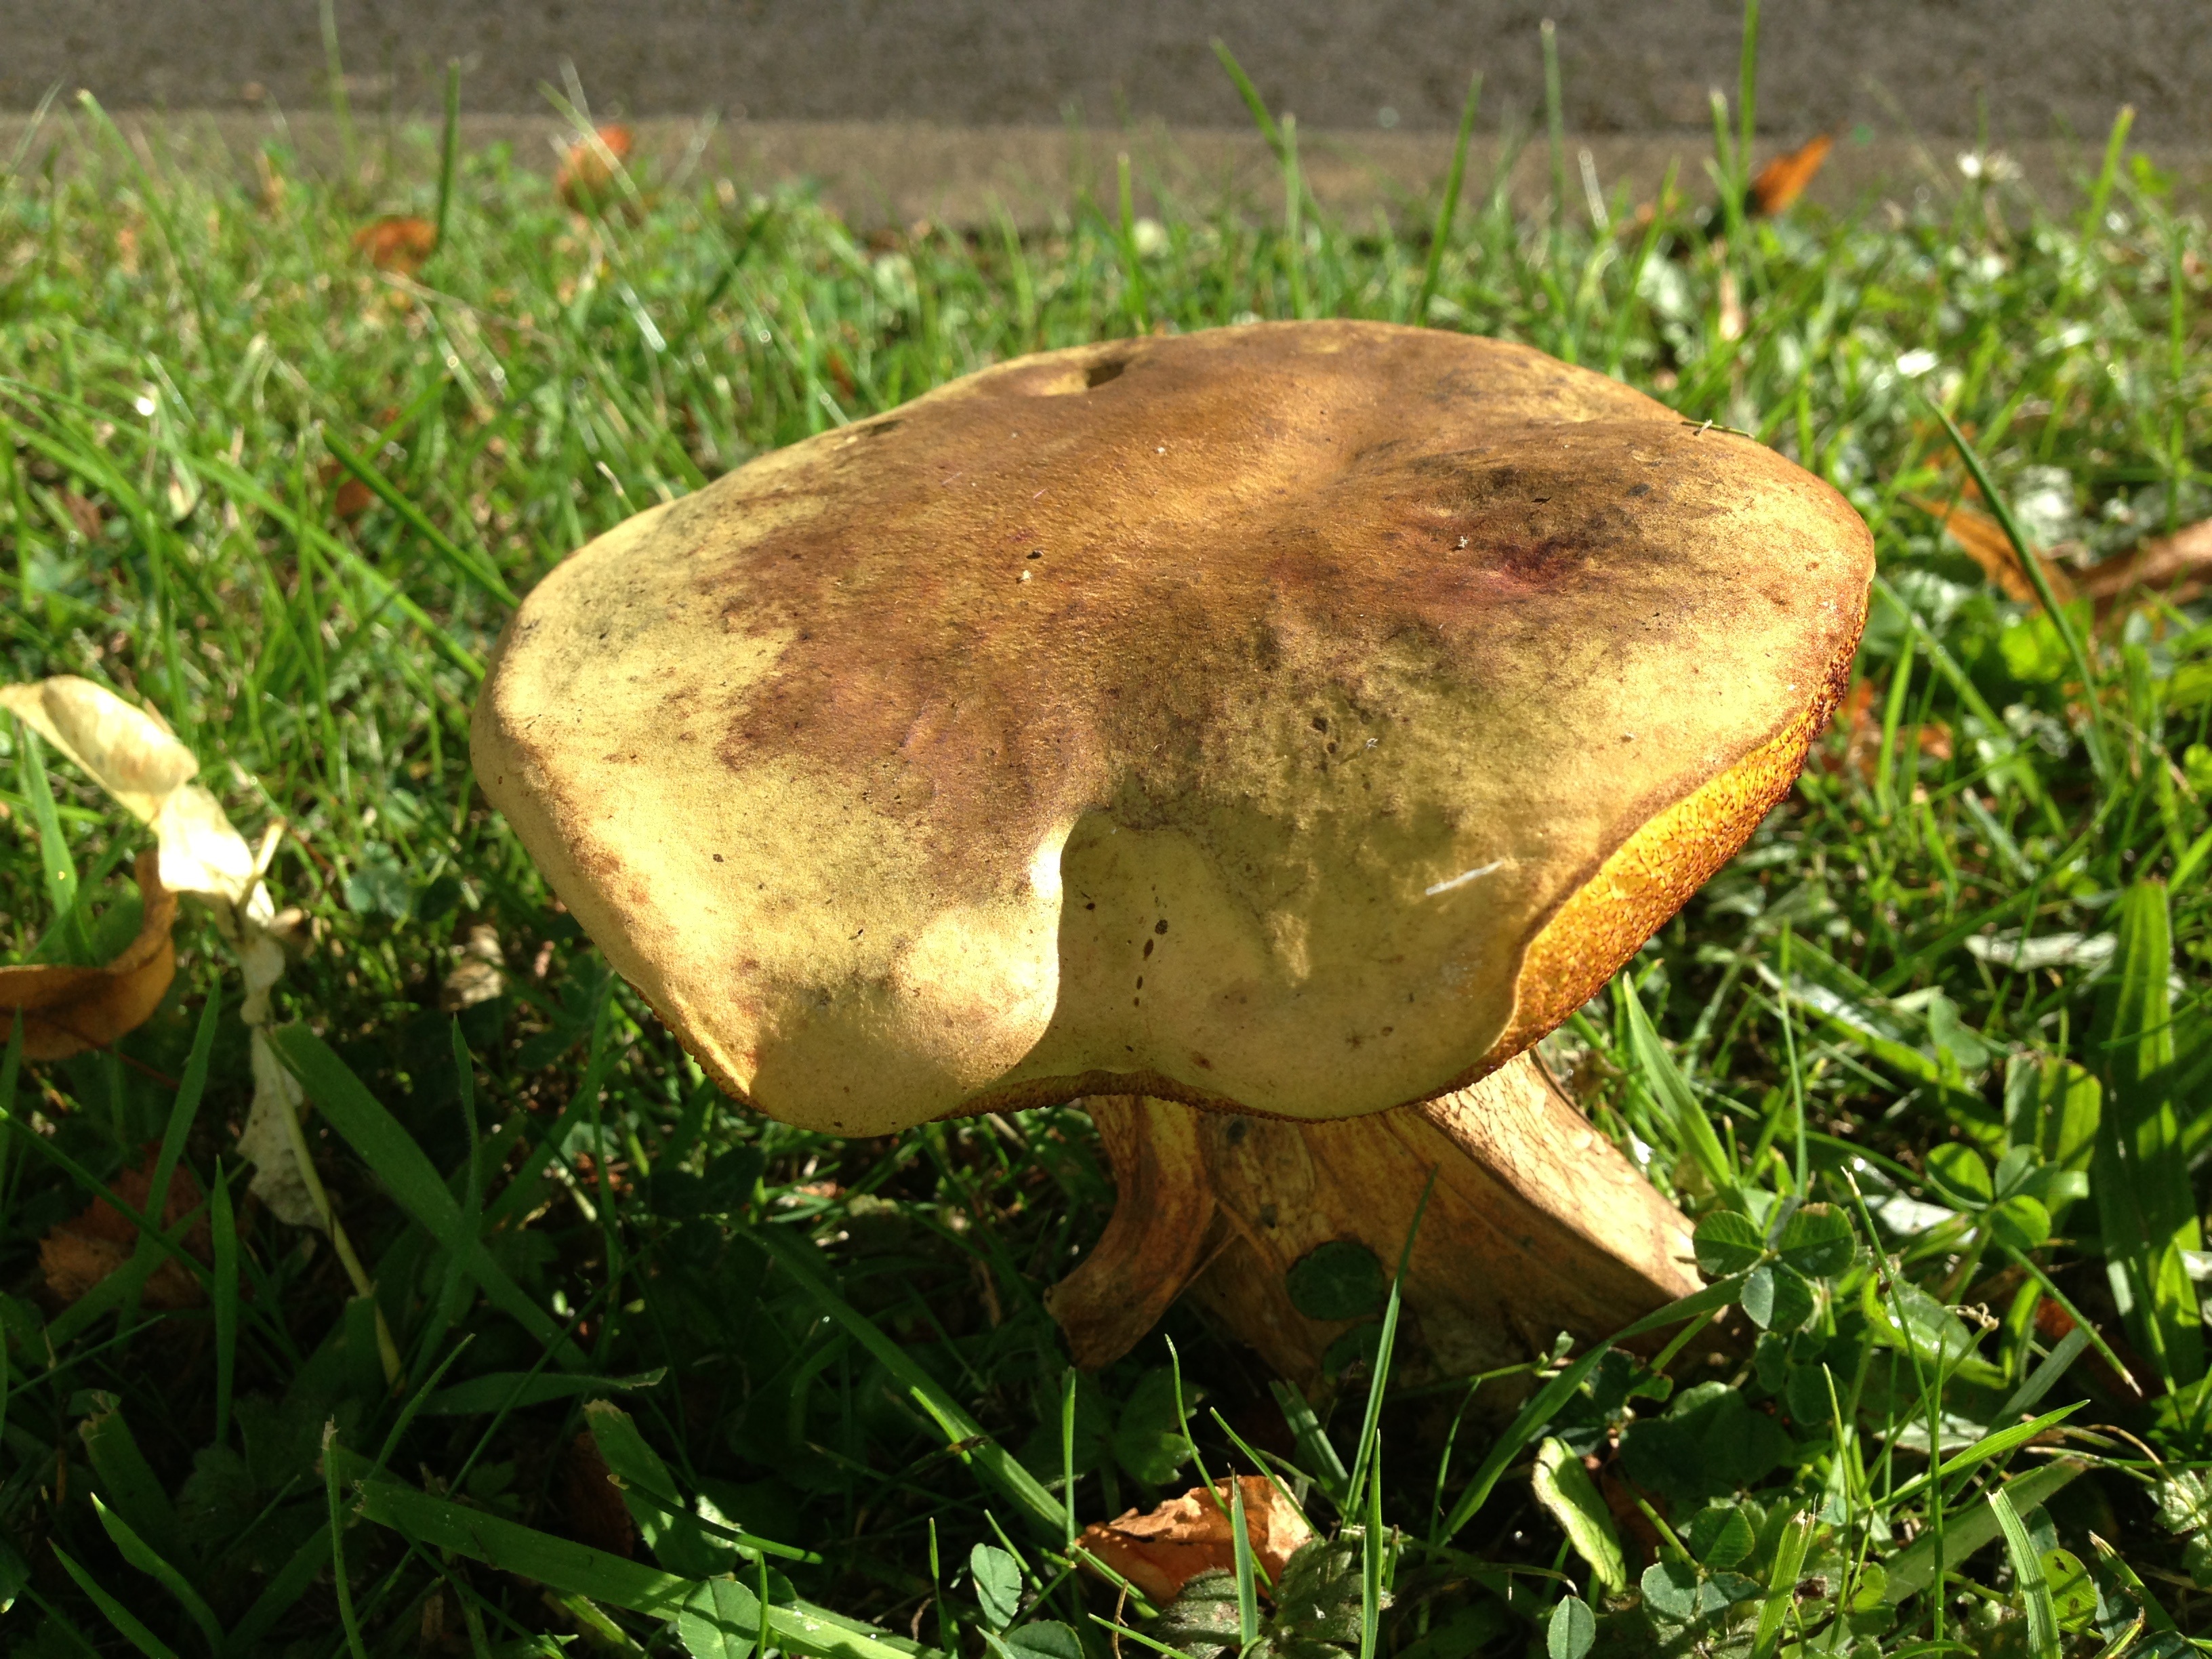
grass, autumn, soil, mushroom, closeup, fungus, woodland, agaric, bolete, agaricus, matsutake, edible mushroom, medicinal mushroom, agaricomycetes, agaricaceae, champignon mushroom, penny bun, pleurotus eryngii